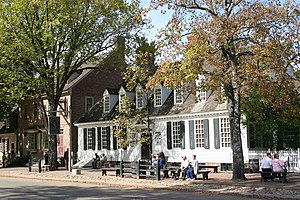
Frilandsmuseum / Nordamerikanske frilandsmuseer
Traditionelle bygninger på museet Colonial Williamsburg.
Et frilandsmuseum er et museum med bygninger naturlig størrelse fra forskellige tidsperioder. De vil typisk fokusere på den historiske udvikling over en periode, gennem de bygninger og det liv der var i disse bygninger. Traditionelle frilandsmuseer består af gamle huse og andre bygninger, der enten enten være på det sted, hvor de historisk set hører hjemme eller være samlet i et givent område, som dermed kommer til at vise den historiske udvikling. Bygningerne er således blevet pillet fra hinanden og genopført på frilandsmuseets område.